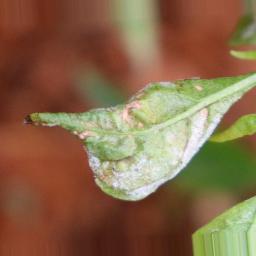
Label: powdery mildew